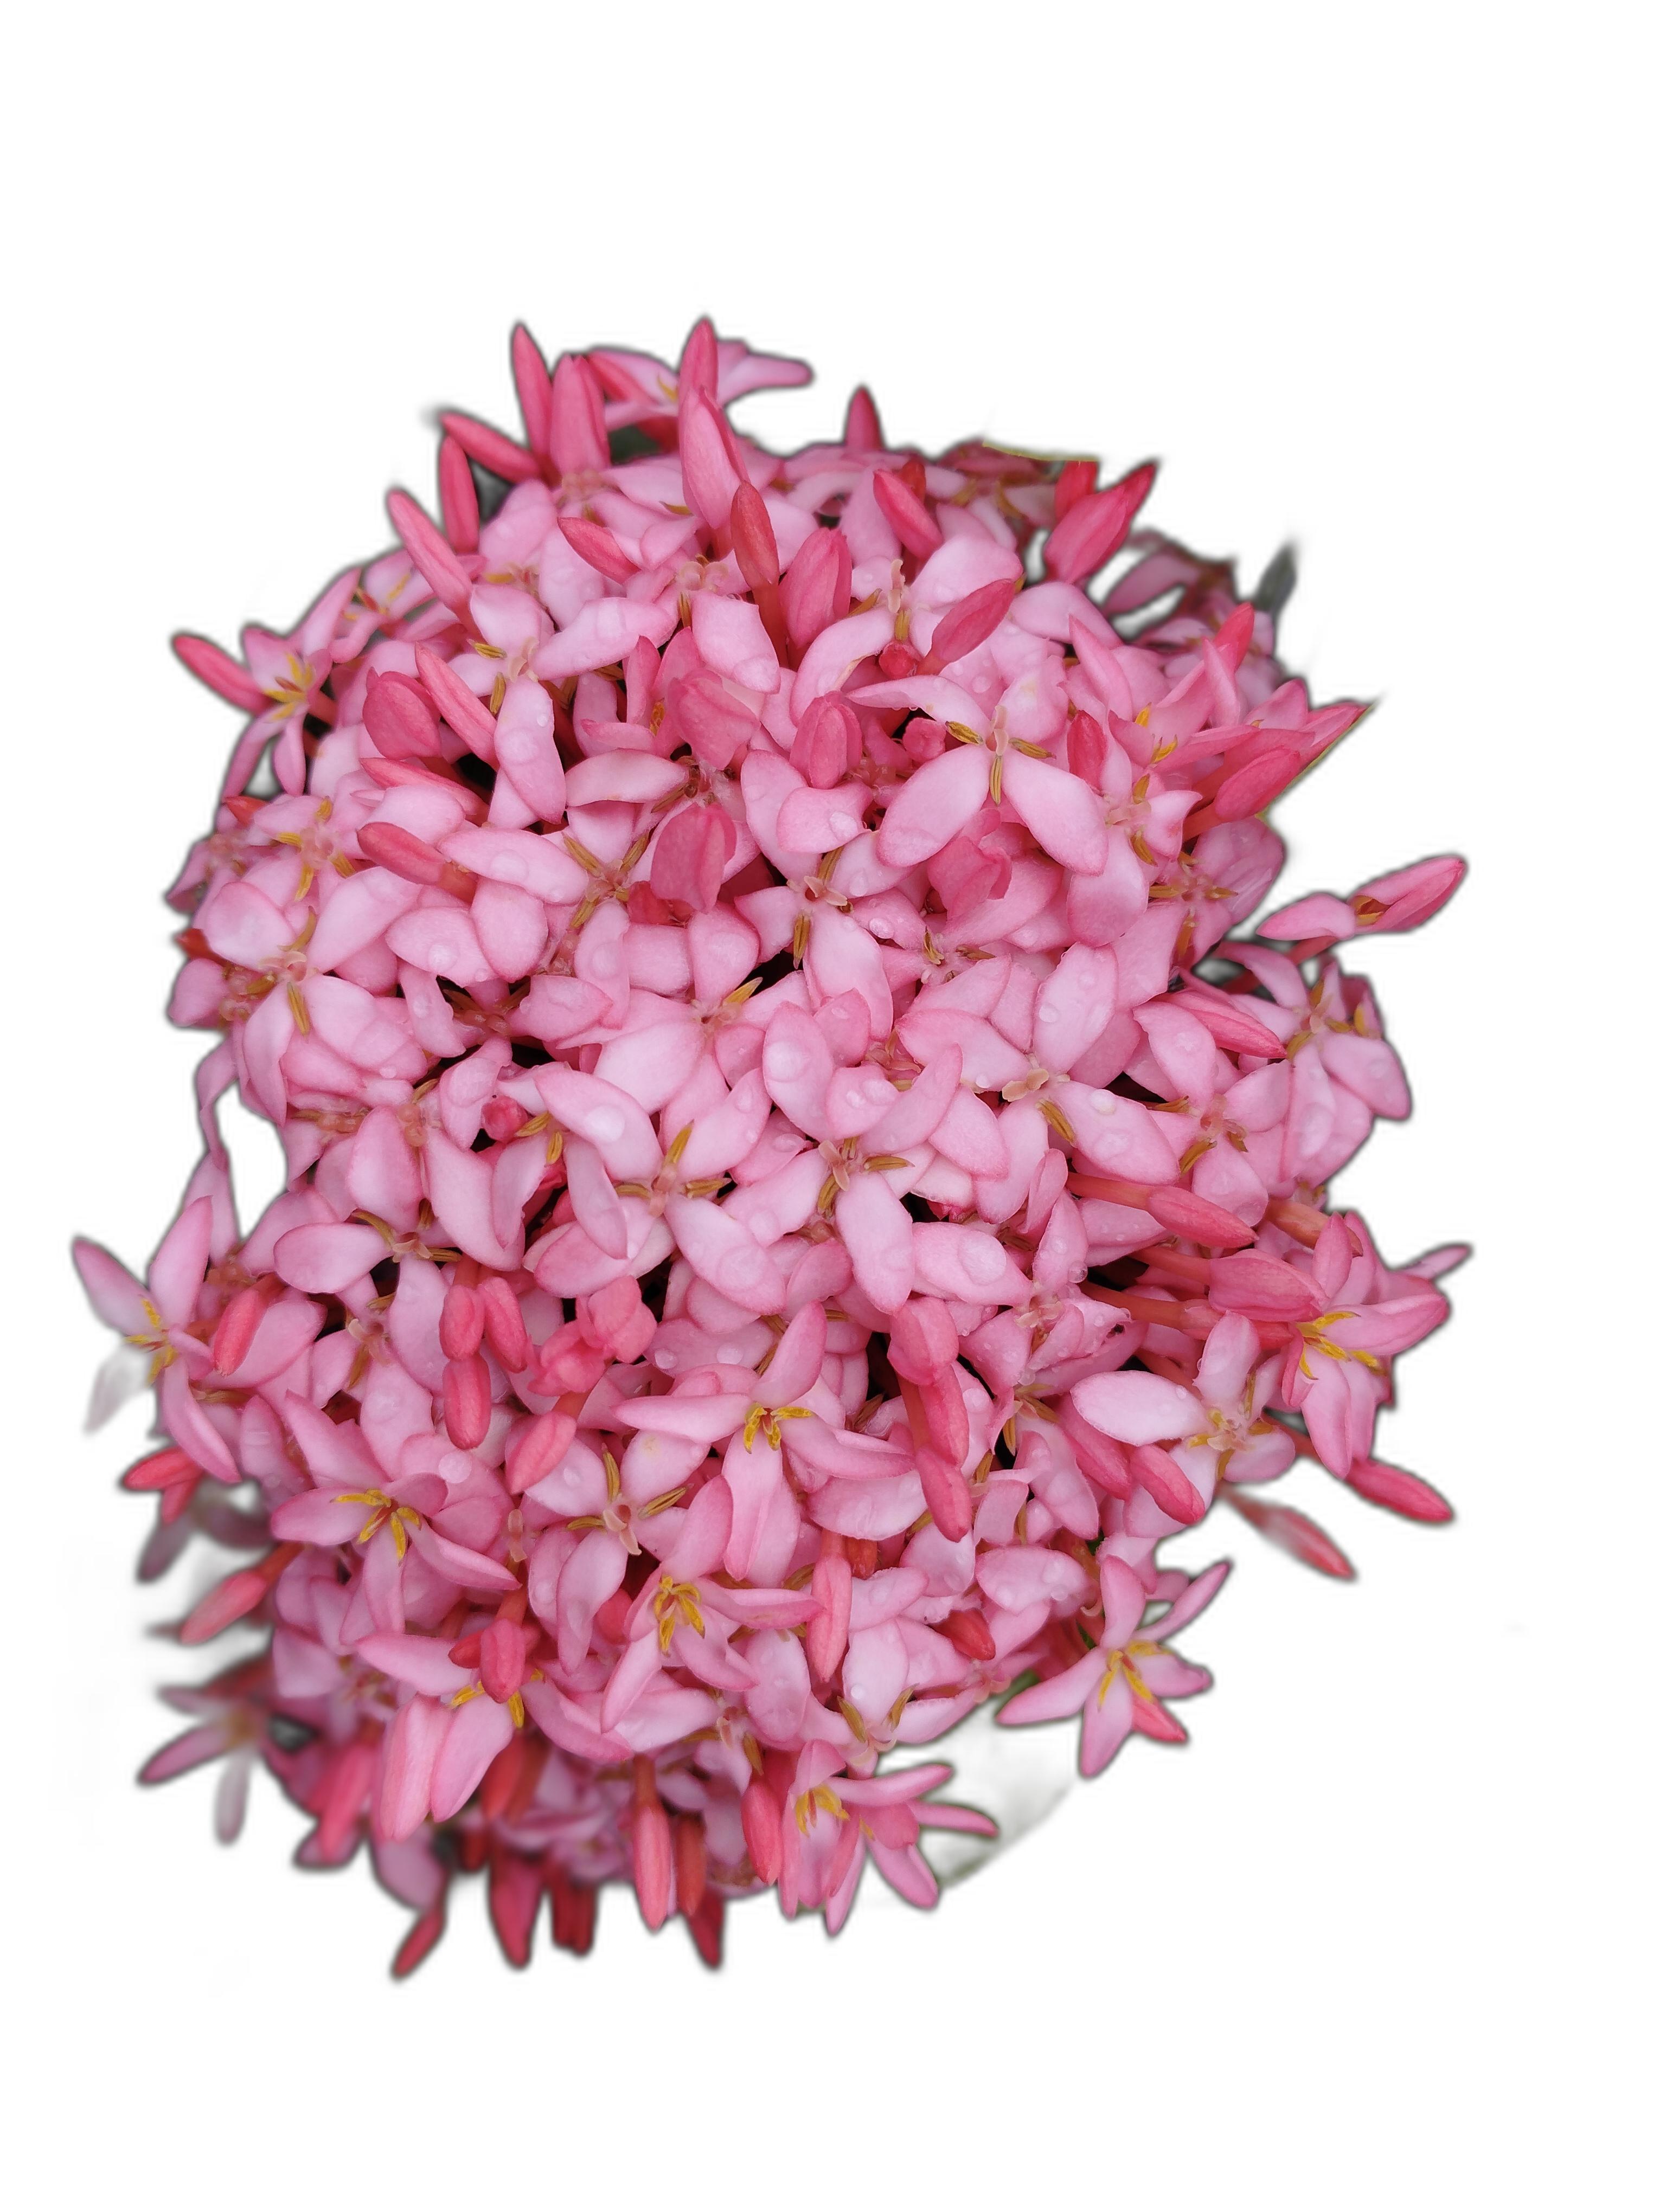
Label: Jungle geranium